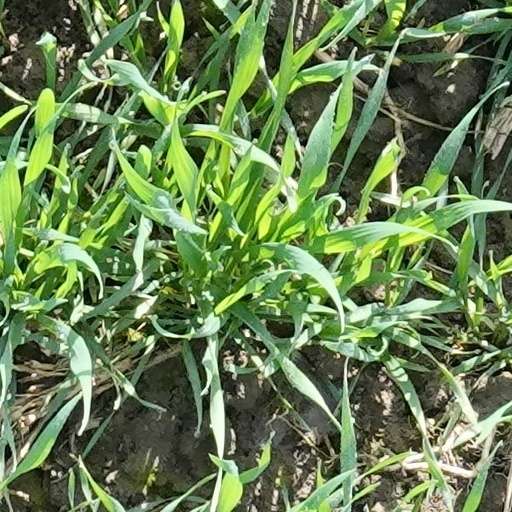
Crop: wheat